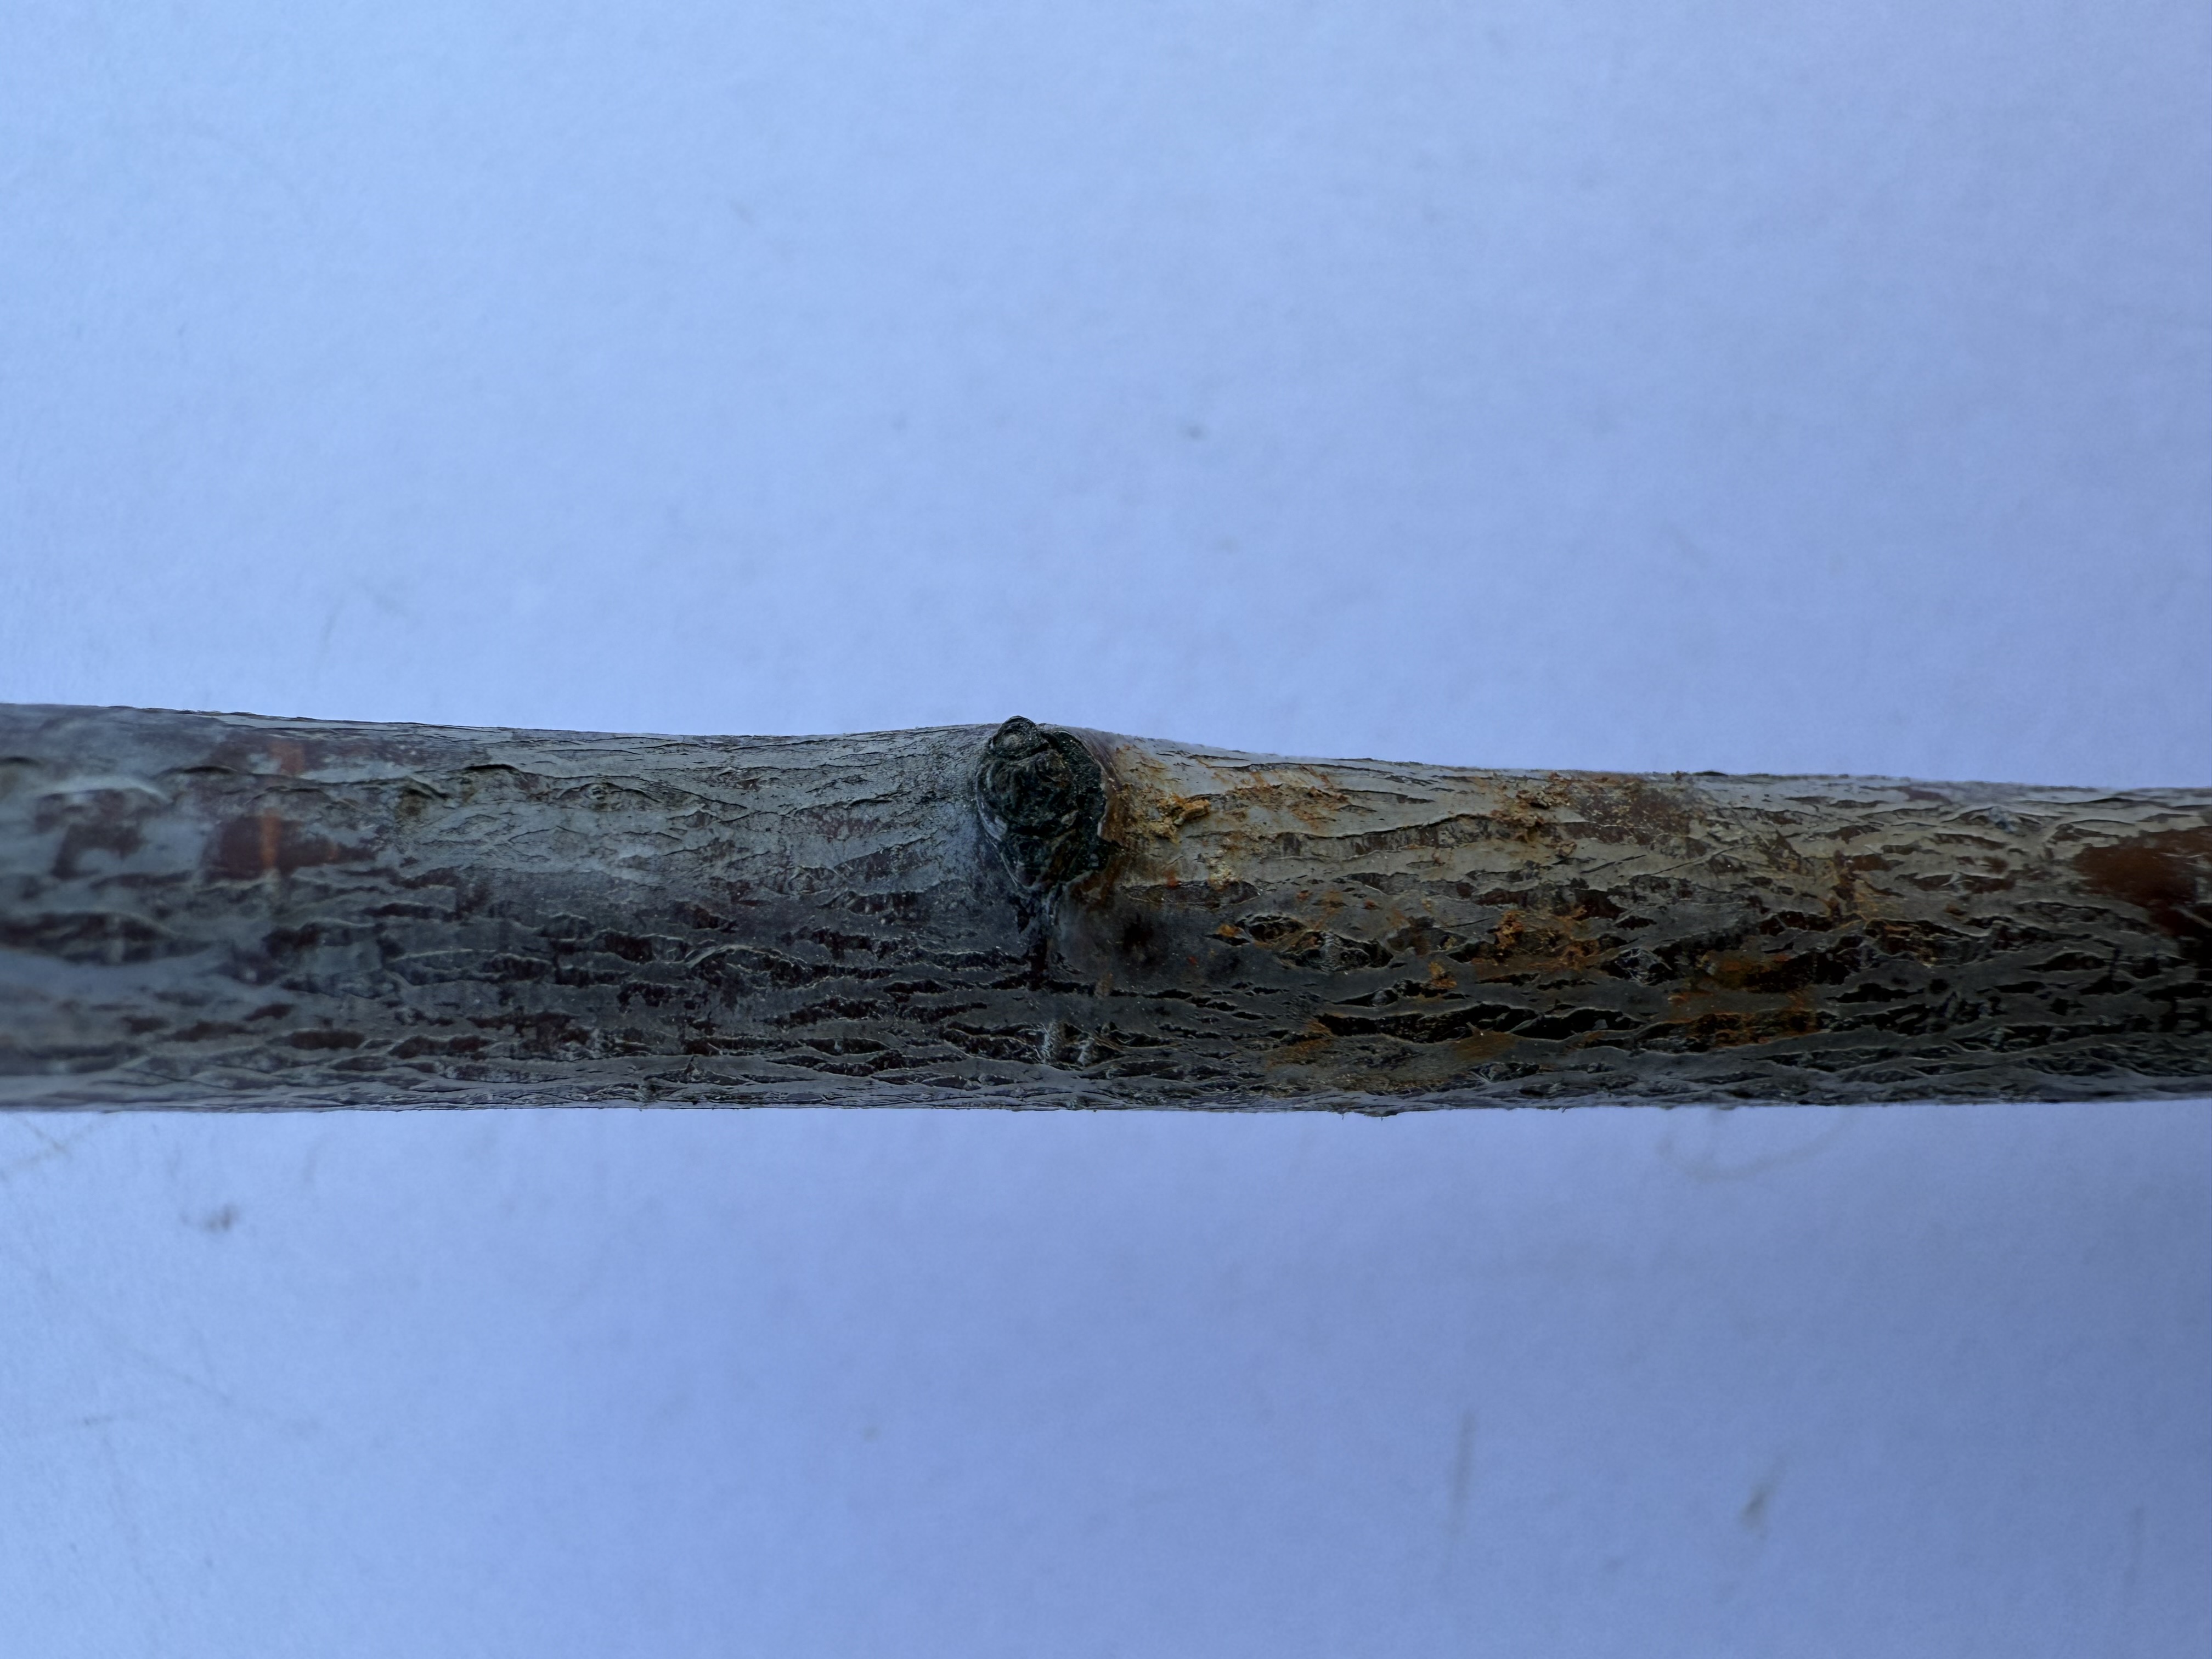
Variety: Angeleno Plum